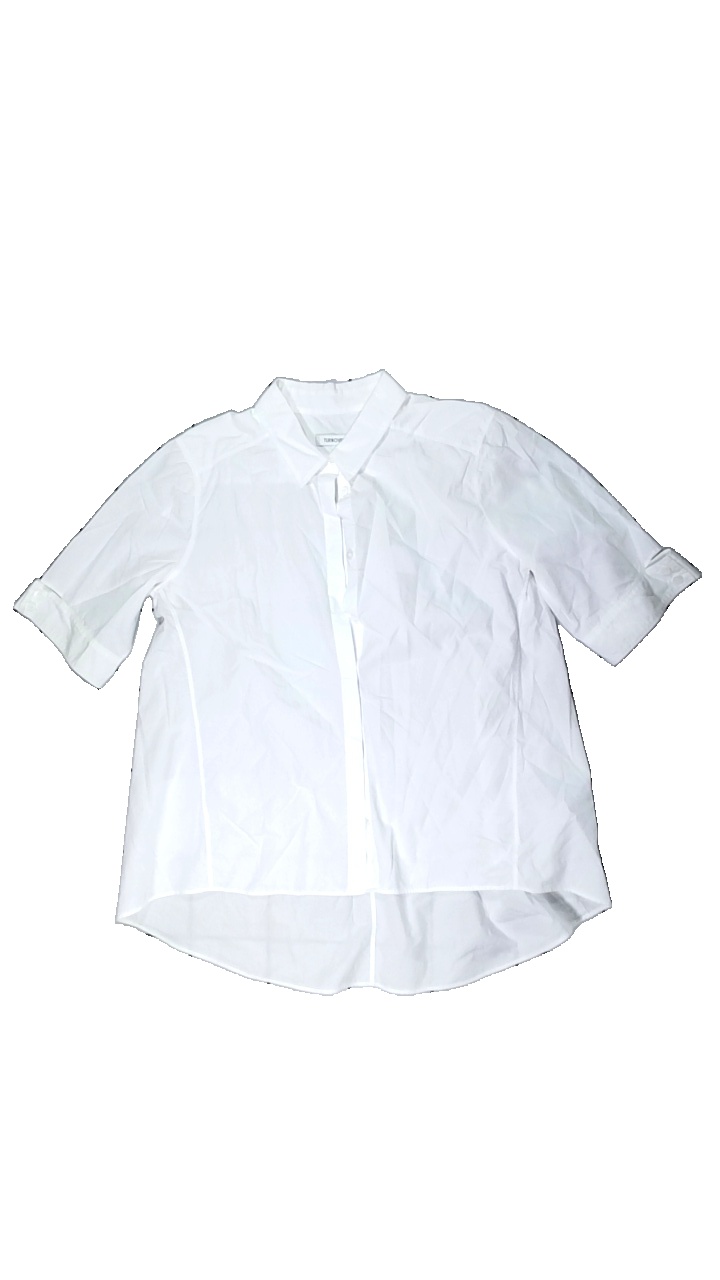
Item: Shirt (Ladies)
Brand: Turn Over
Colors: White
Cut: Regular
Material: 100% Cotton
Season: All
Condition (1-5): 5
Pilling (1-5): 5
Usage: Reuse
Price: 50-100